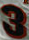
Number: 3